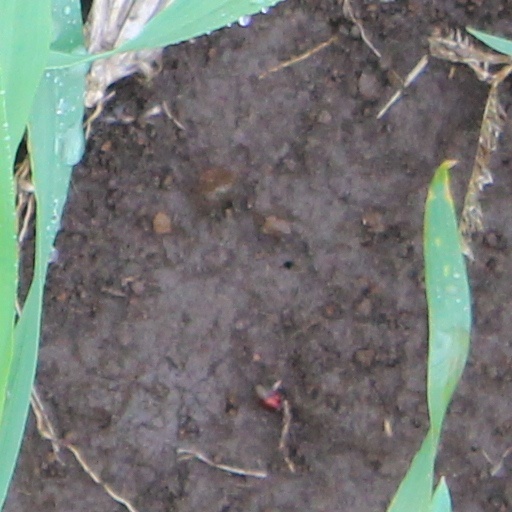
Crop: wheat